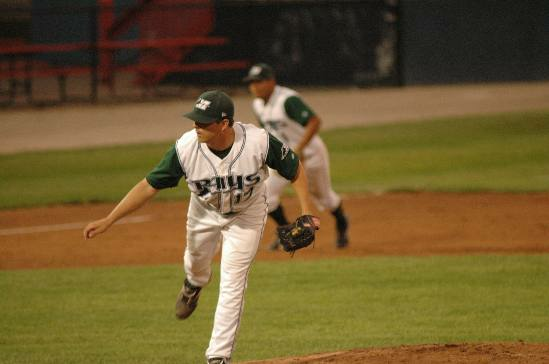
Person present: Yes